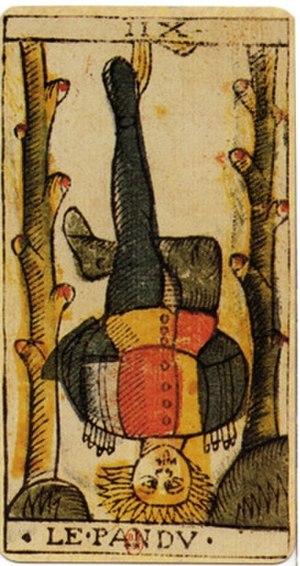
Le Pendu est le douzième atout du tarot de Marseille.
Les cartes de tarot sont un type de cartes à jouer apparu en Italie au XVᵉ siècle. Les carte da trionfi ou naipe a trionfi sont mentionnées pour la première fois au milieu du XVᵉ siècle en Italie du Nord. Le mot italien tarocchi et le mot français tarot sont mentionnés pour la première fois au début du XVIᵉ siècle.
La peinture infamante est un genre de peinture courant dans les cités-États italiennes, notamment celles du nord et du centre de la péninsule, du XIVᵉ au XVIᵉ siècle. Parmi les artistes célèbres qui peignirent des fresques infamantes, il y a Andrea del Castagno, Sandro Botticelli et Andrea del Sarto.